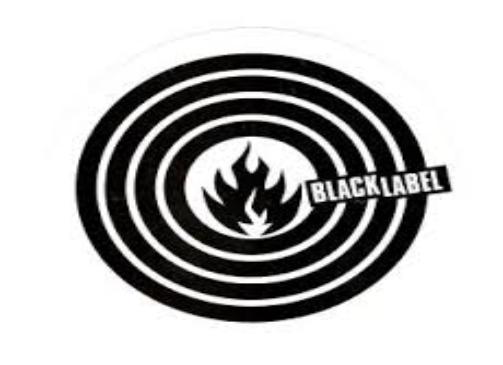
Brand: Black Label Skateboards
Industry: Clothes